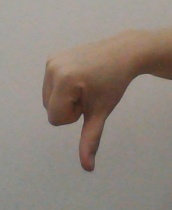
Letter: waw